Miss Sweden

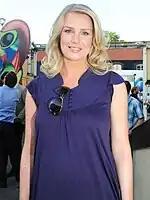
Annika Duckmark, Fröken Sverige 1996, during a television ceremony in 2009

Miss Sweden which ran from 1949 to 2003, introduced by the female magazine "VeckoRevyn" and later operated by production company Strix in partnership with MTG. The competition qualified delegates to the global contest Miss Universe.